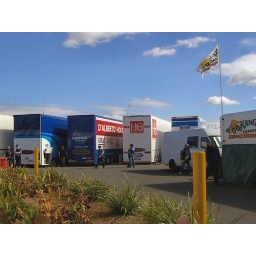
and these puppies do transform. You'd never guess each one holds two, and in some cases, three cars plus spares.